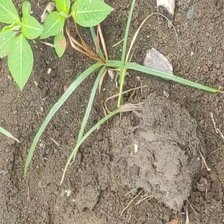
Weed species: Lavhala_(Cyperus_Rotundus)